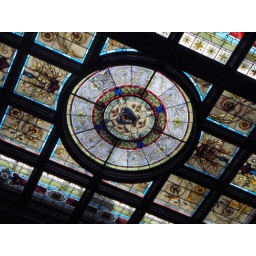
Stained glass ceiling in library of NSW Parliament House in Sydney.